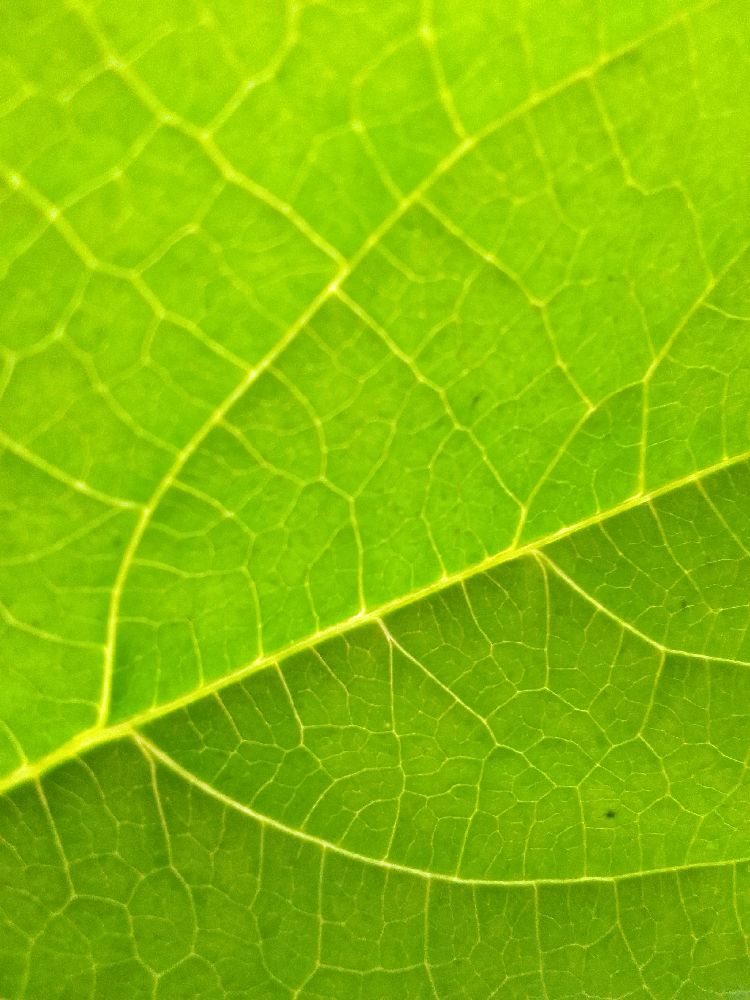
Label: healthy